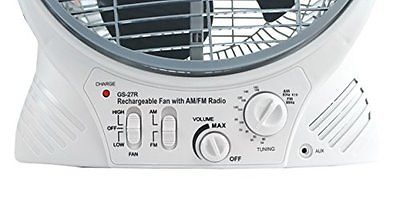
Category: fan